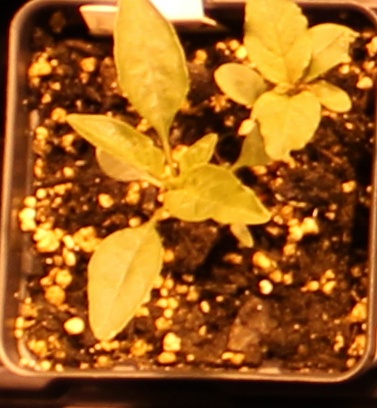
Label: Waterhemp